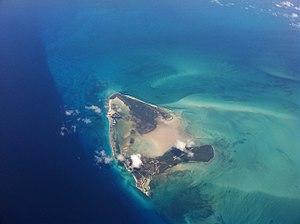
La route de Bimini ou chaussée de Bimini est une formation rocheuse visible dans les fonds sous-marins de l'archipel de Bimini, dans les Bahamas.